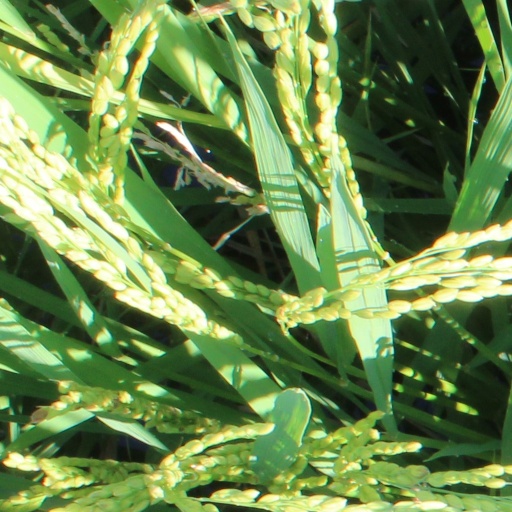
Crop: rice